Max Crocombe

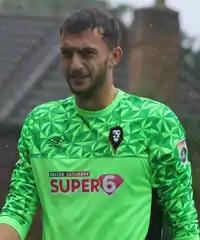
Max Crocombe playing for Salford City in 2017.

In May 2017 he joined Salford City. In October 2017 Crocombe was sent off during a match against Bradford Park Avenue for urinating at the side of a stand A spectator made a formal complaint and the incident was later reported to the police. Crocombe subsequently posted an apology on Twitter and explained "I was in a very uncomfortable position and made an error of judgement that spoiled a great win".